David Ferguson Hunter

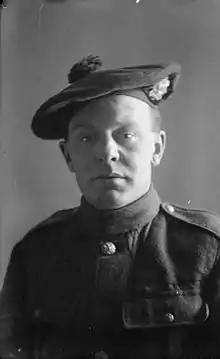

David Ferguson Hunter VC (28 November 1891 – 14 February 1965) was a Scottish recipient of the Victoria Cross, the highest and most prestigious award for gallantry in the face of the enemy that can be awarded to British and Commonwealth forces.